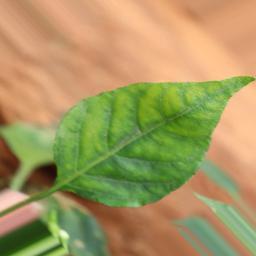
Label: healthy